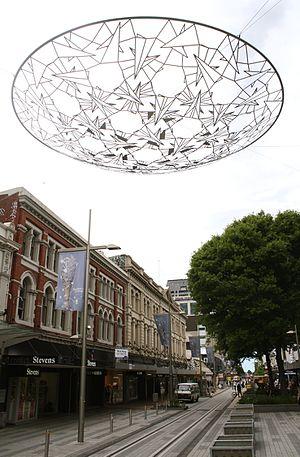
The Press est un quotidien d'information publié à Christchurch en Nouvelle-Zélande depuis 1861, et contrôlé par Fairfax Media. Il est passé du grand format au format tabloïd de grande qualité en 2018, seule l'édition du samedi conservant l'ancien format.